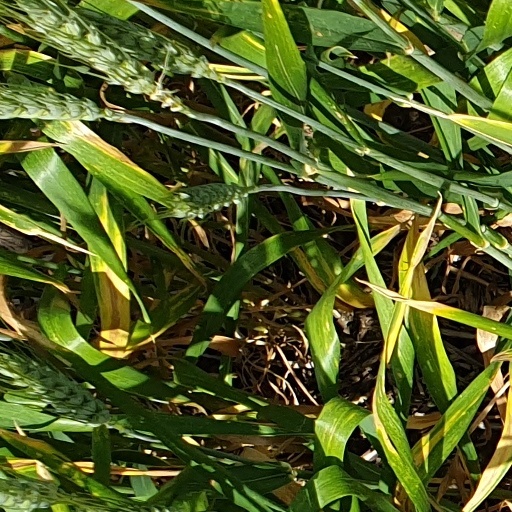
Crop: wheat